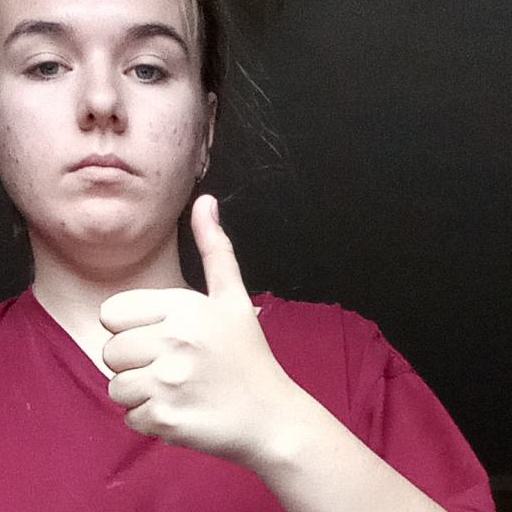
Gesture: like